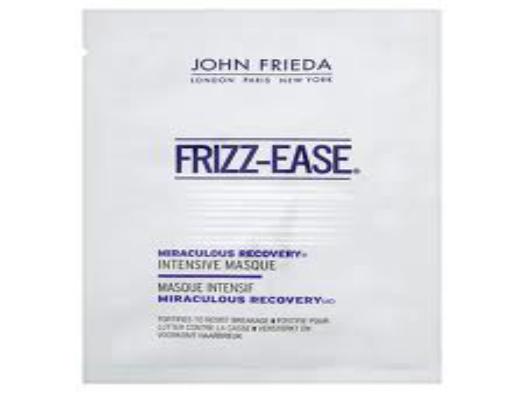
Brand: Frizz-Ease
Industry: Necessities